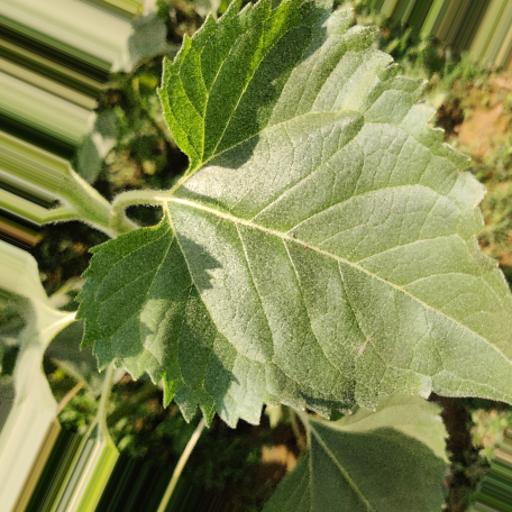
Label: Fresh_leaf